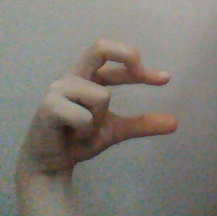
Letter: thal